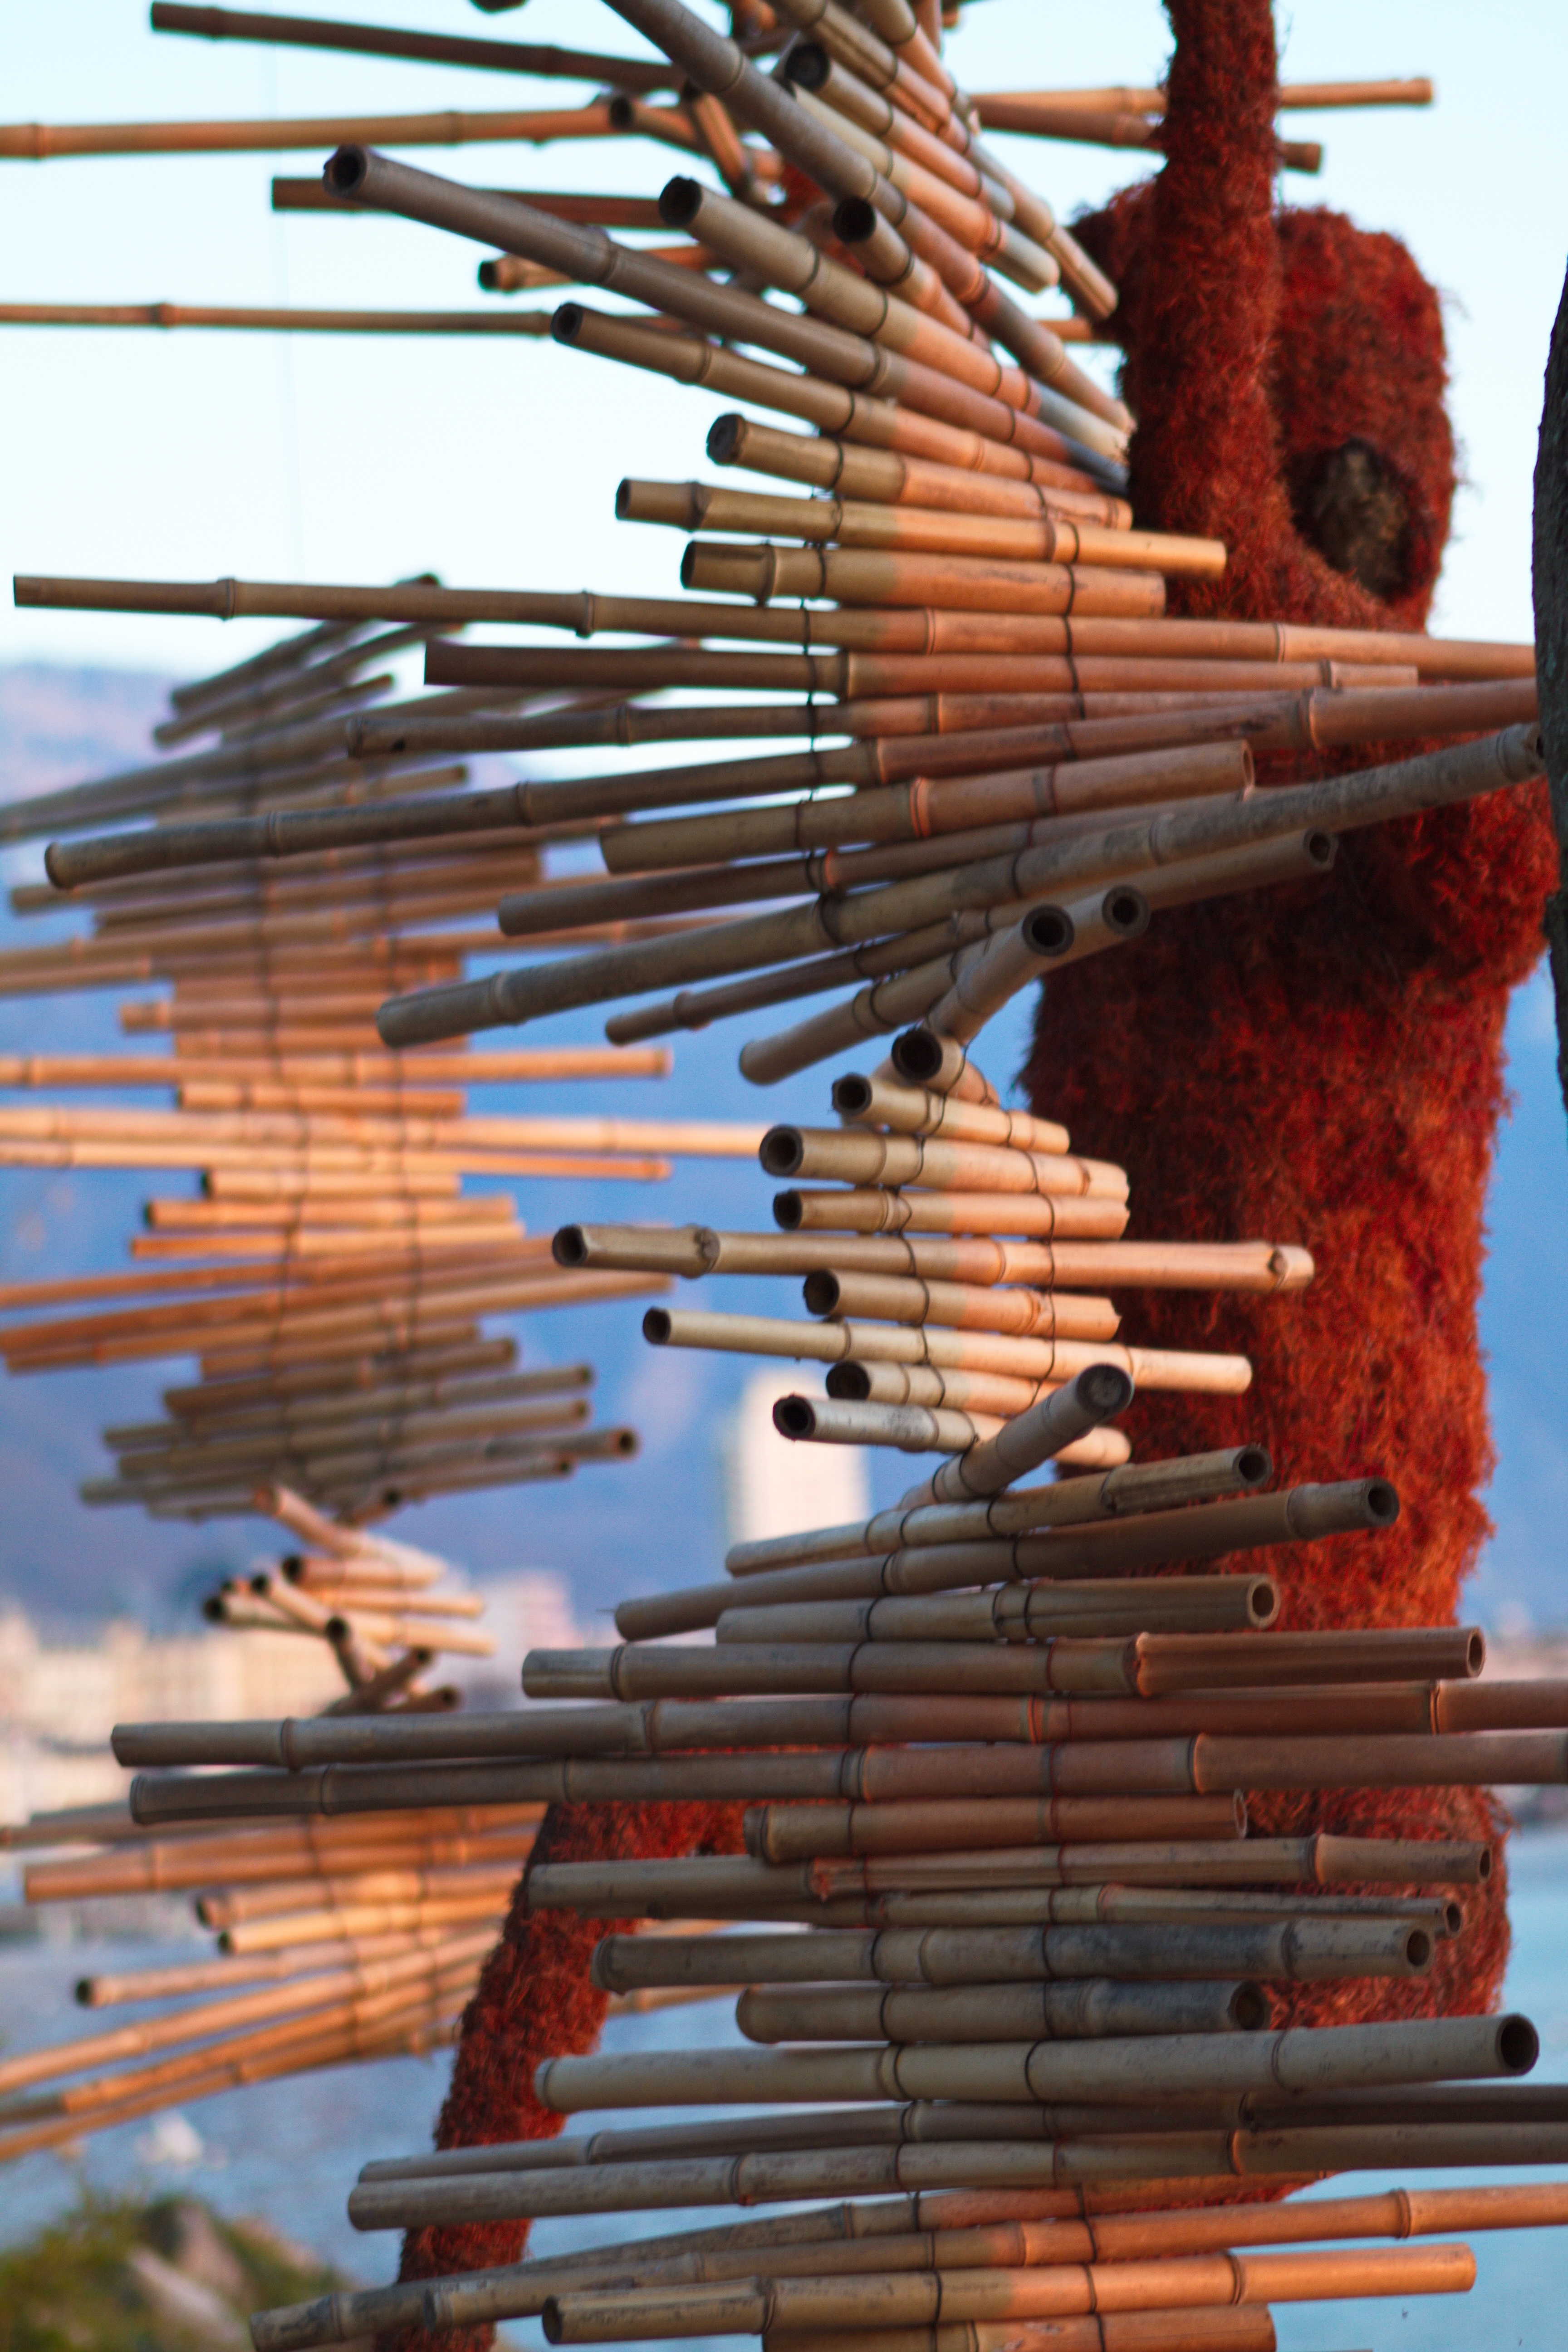
wood, ship, vehicle, mast, color, sculpture, art